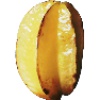
Label: Carambula 1